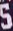
Number: 5